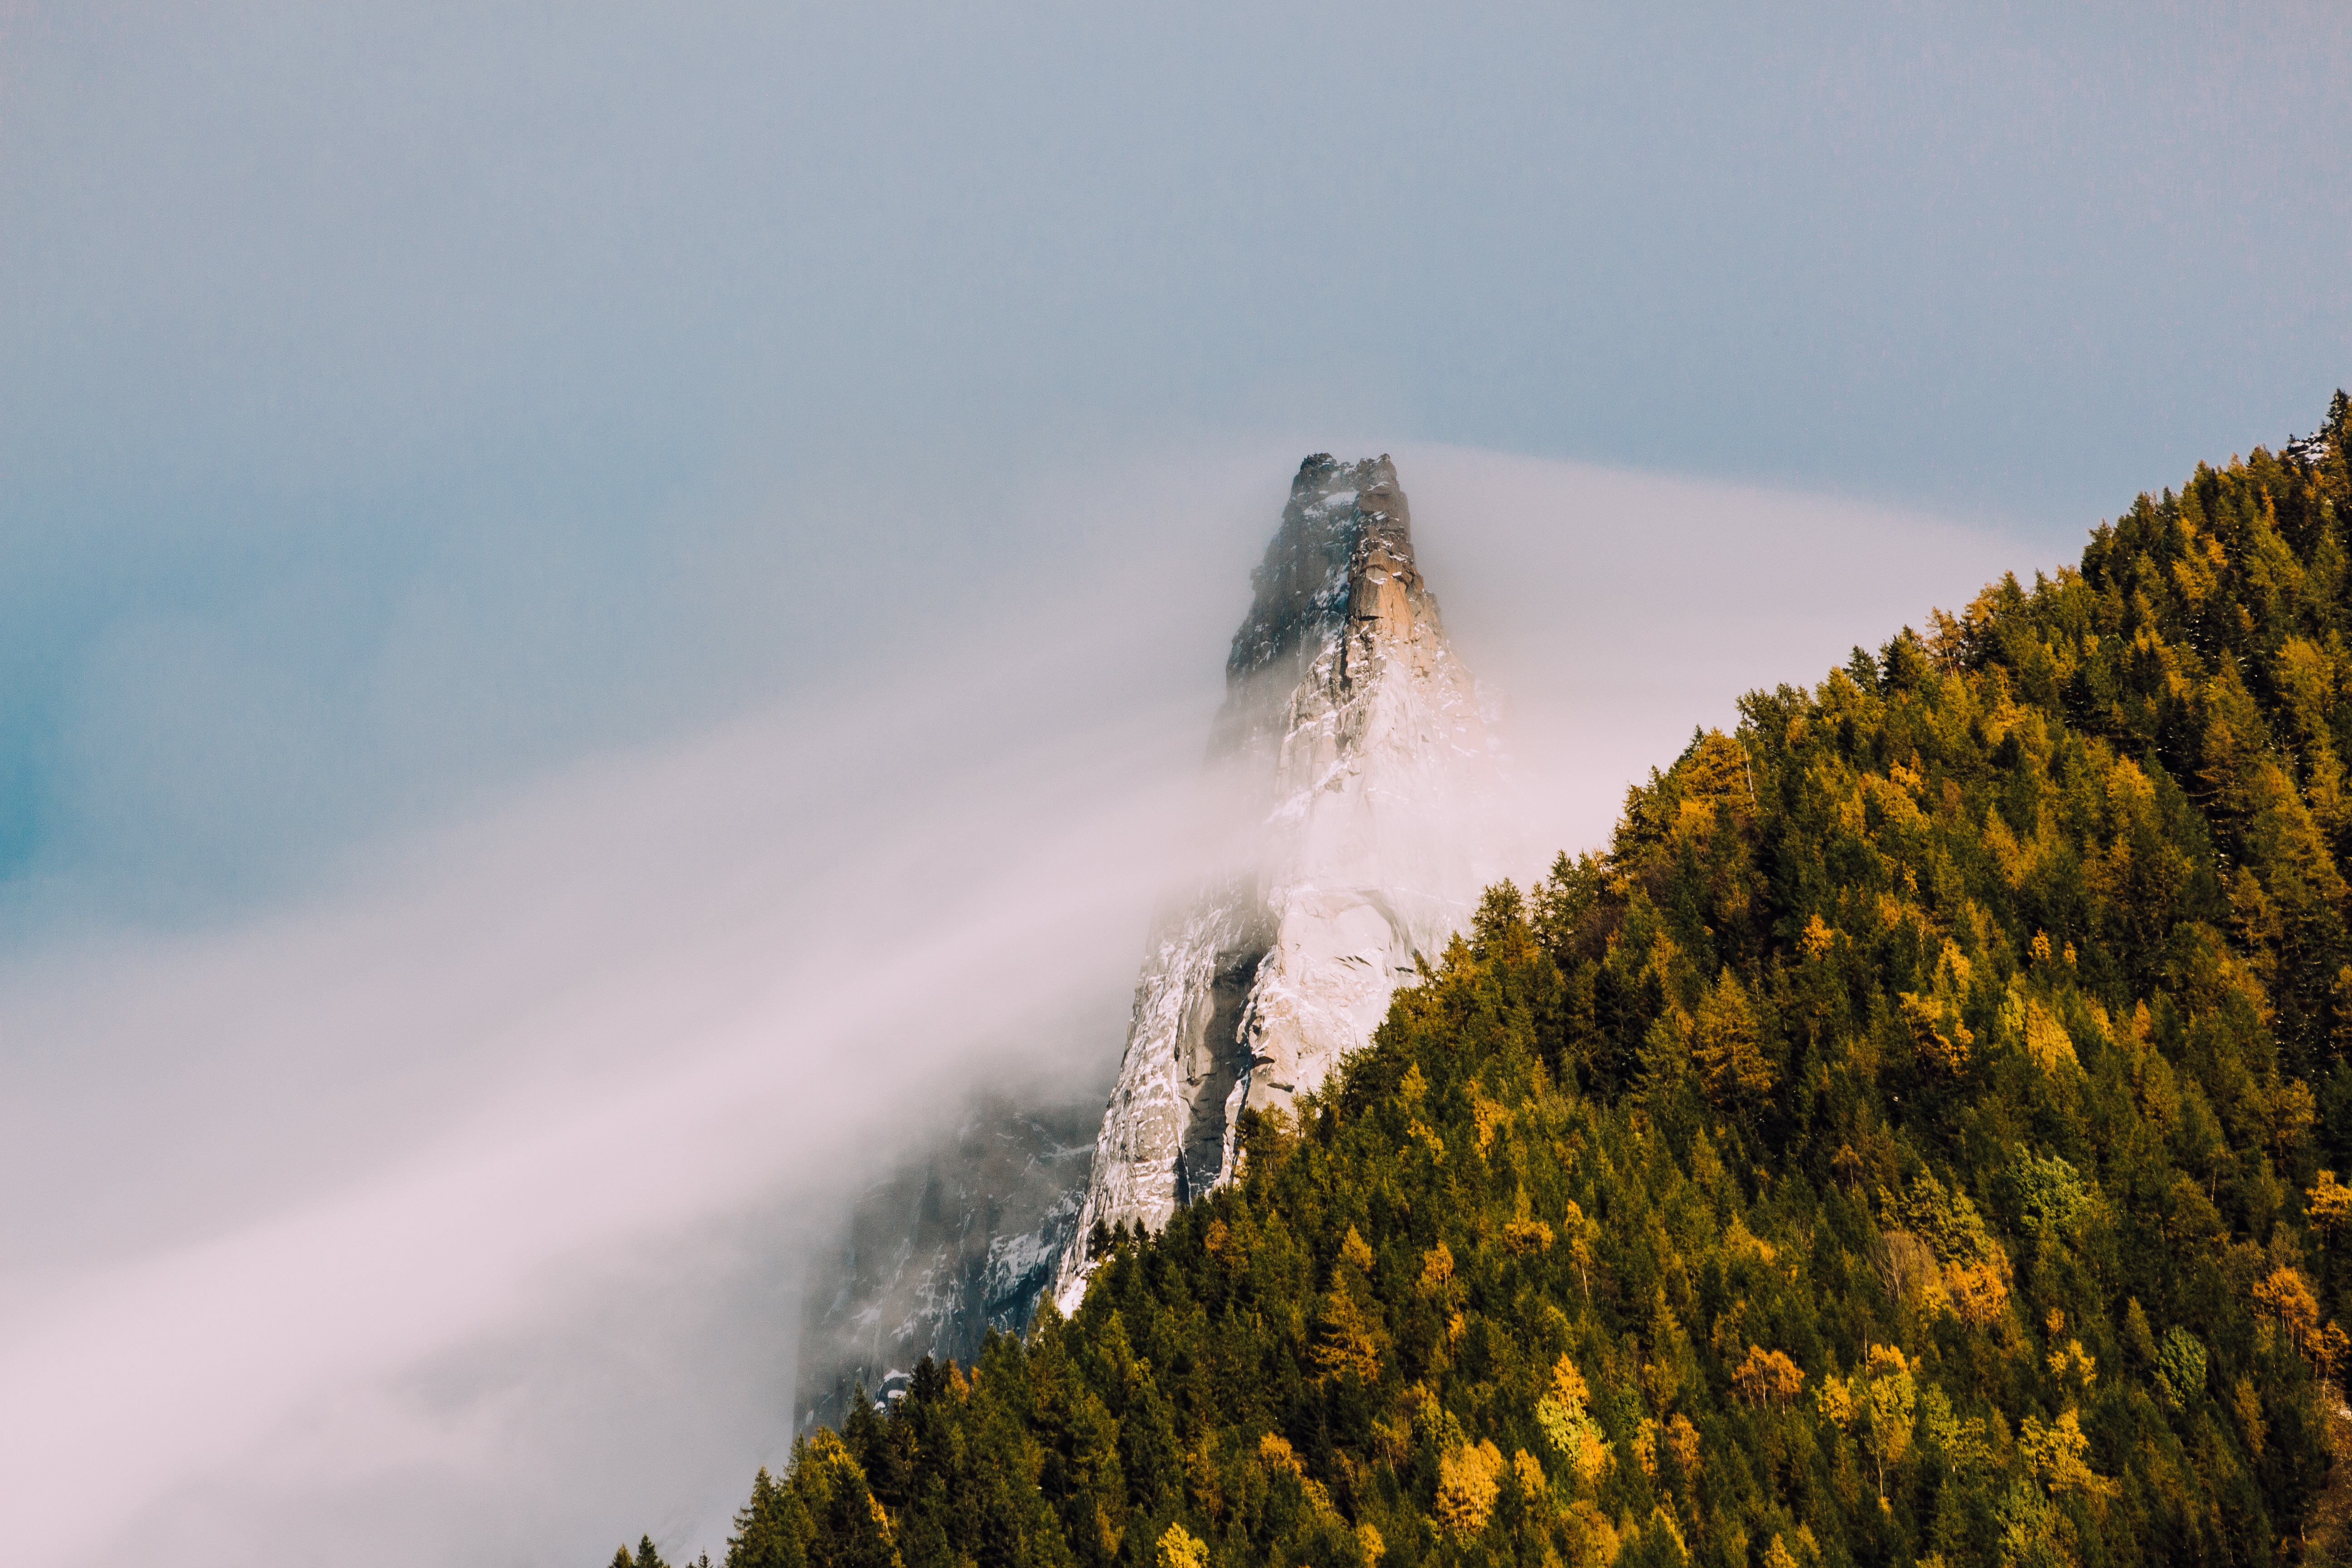
landscape, tree, nature, forest, wilderness, mountain, cloud, fog, mist, sunlight, morning, hill, mountain range, weather, terrain, season, ridge, summit, alps, landform, geographical feature, atmospheric phenomenon, mountainous landforms, geological phenomenon